San Telmo Museoa

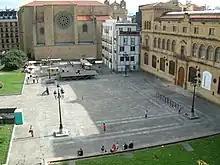
Zuloaga plaza, San Telmo Museoa and the Church of San Vicente

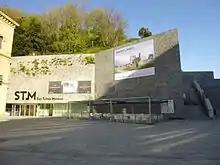
South front of the museum

The original building complex dates from the 16th century, erected to accommodate a Dominican convent. It includes a church, a cloister and the tower. The monastery's patrons belonged to wealthy families from the area: Alonso de Idiaquez, hailing from Tolosa and secretary of the emperor Charles V, and his wife Gracia de Olazabal, from a wealthy family in Donostia. Major construction work commenced in 1544 and was completed in 1562.